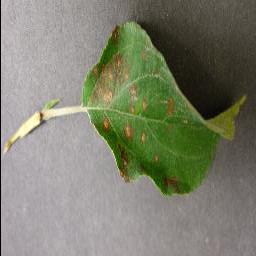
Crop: apple
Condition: cedar_rust